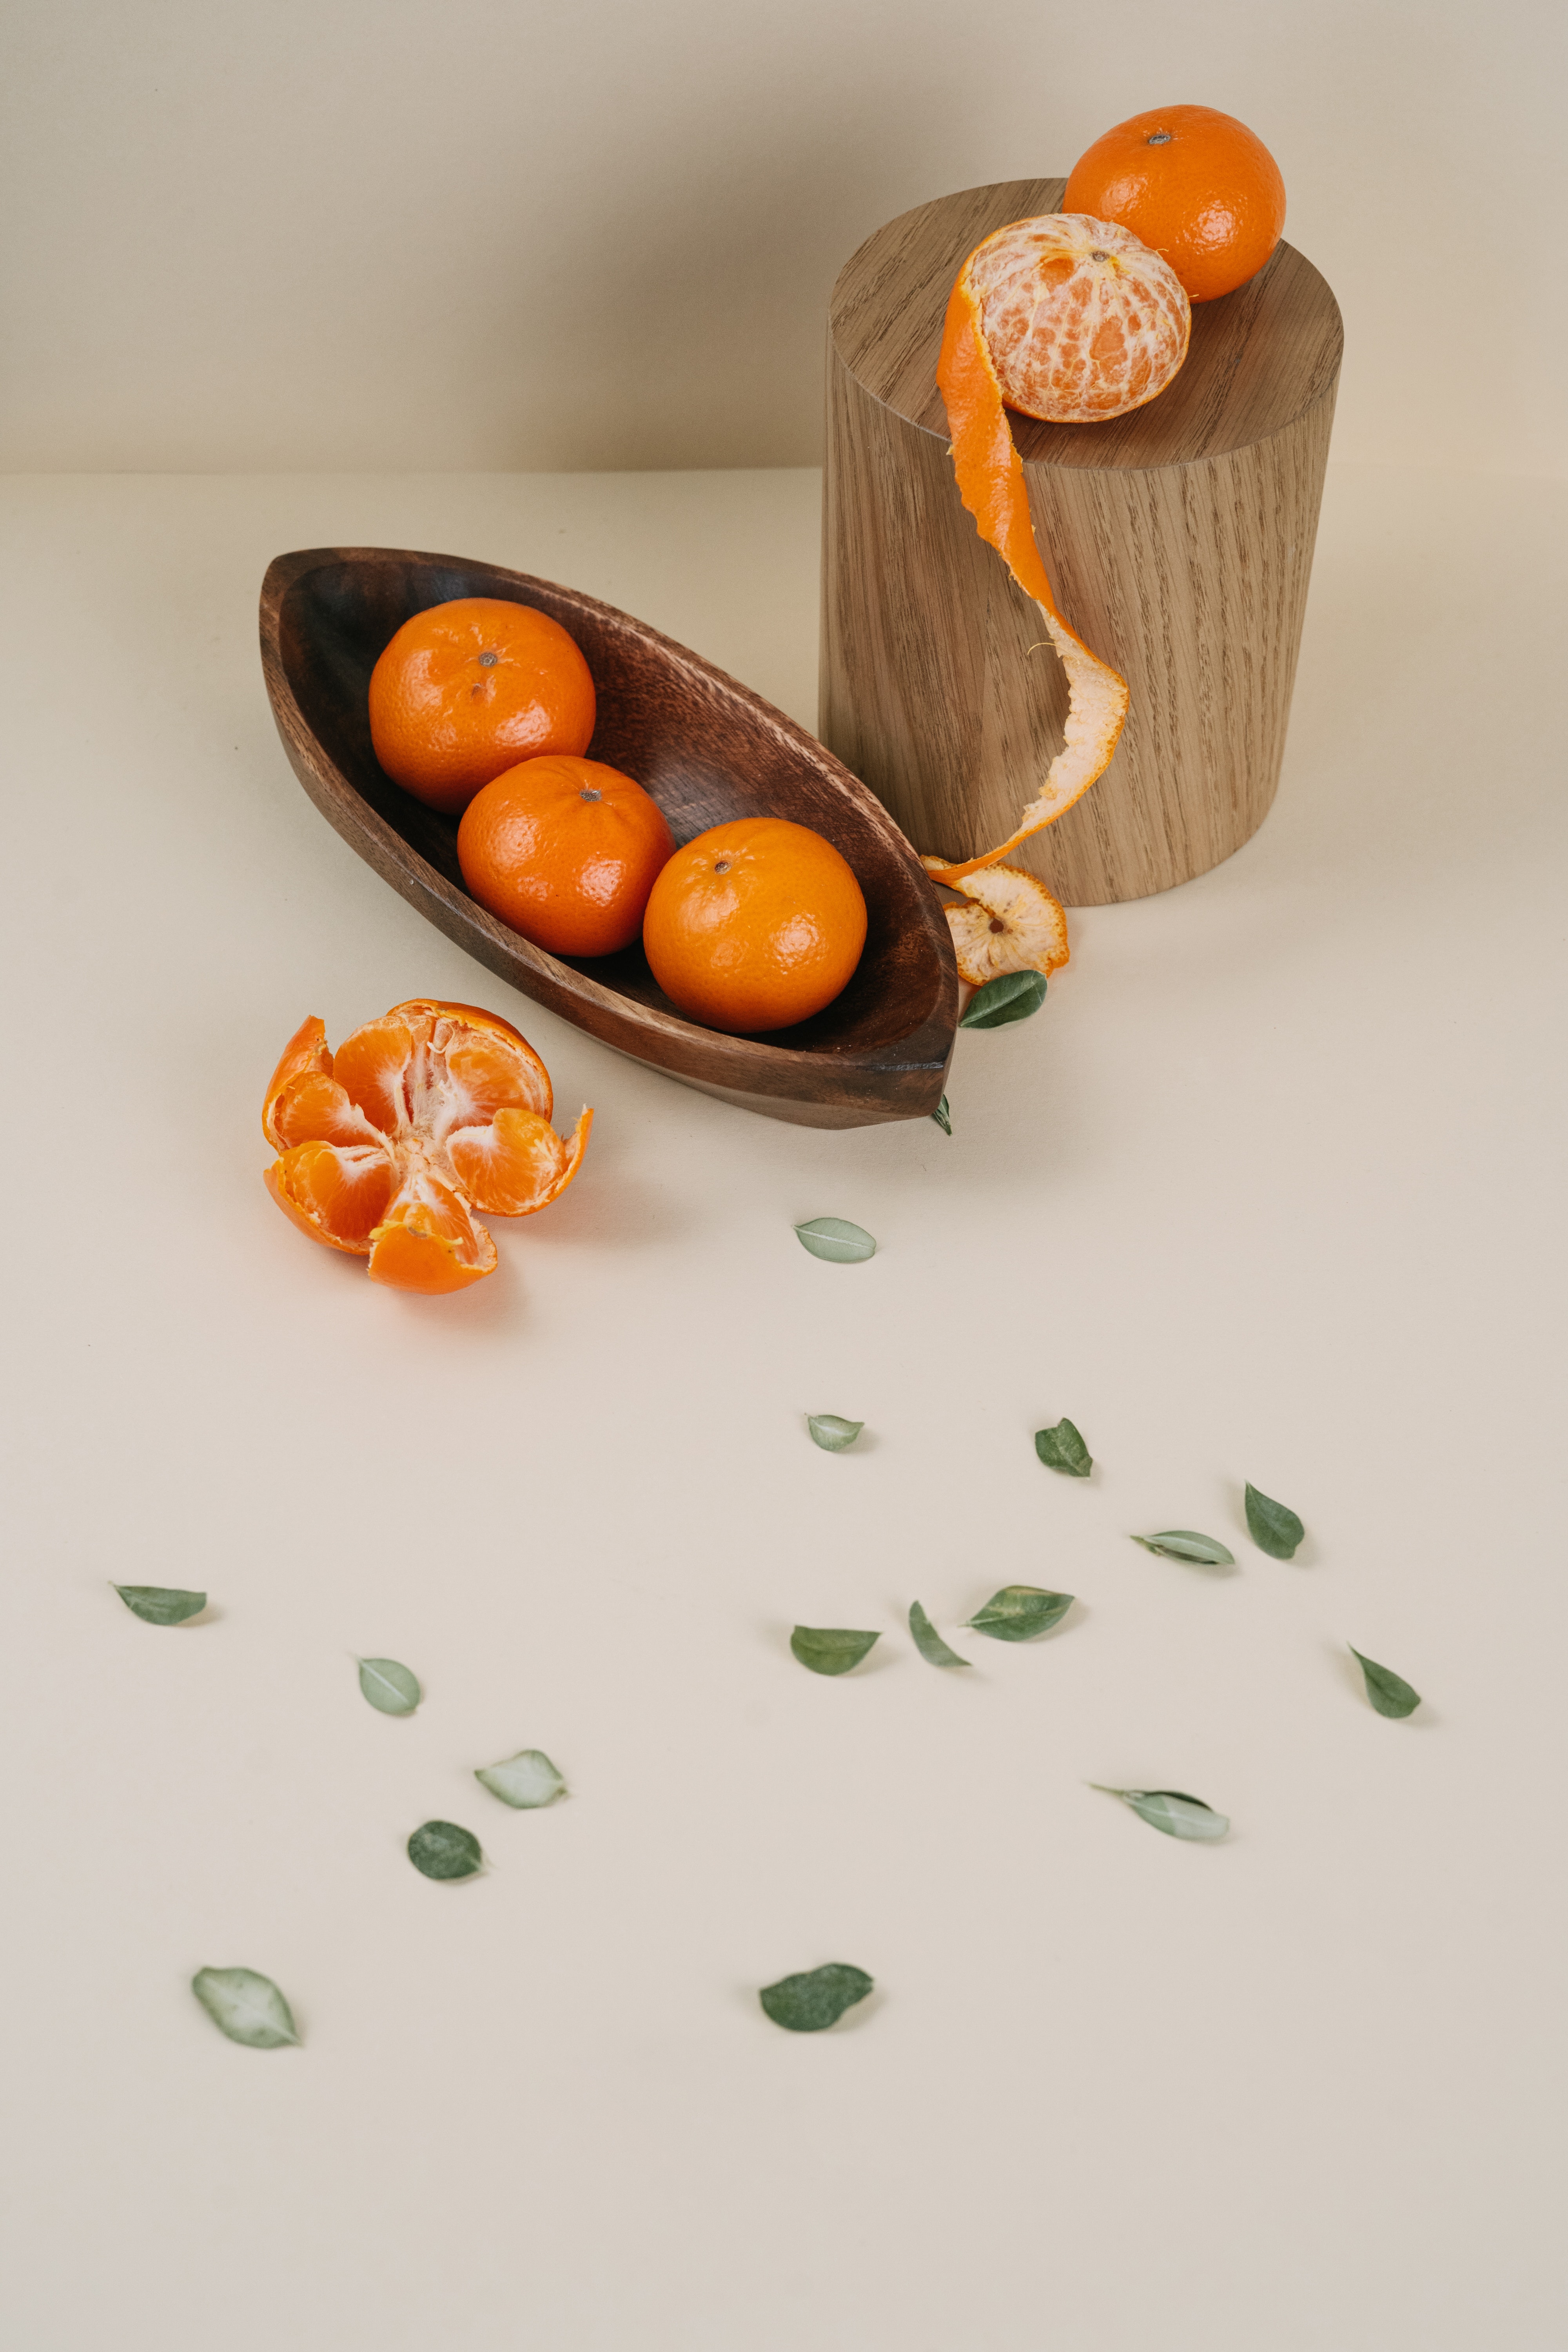
natural, rangpur, tableware, ingredient, plant, serveware, orange, cuisine, citrus, fruit, food, natural foods, dishware, wood, jewellery, sweetness, produce, tangerine, art, font, recipe, dish, clementine, glass, calamondin, fashion accessory, peach, circle, egg, oval, heart, button, still life photography, still life, superfood, mandarin orange, vegetable, nightshade family, finger food